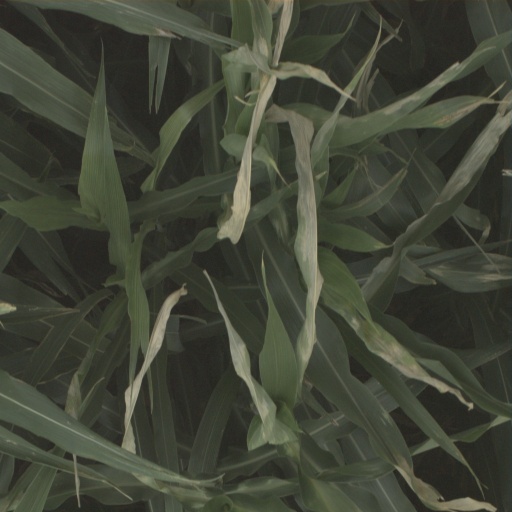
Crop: sorghum